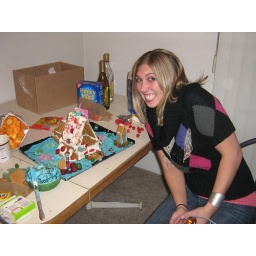
It's a gingerbread beach house in the middle of the ocean . . . don't question it, it's super cute. :)